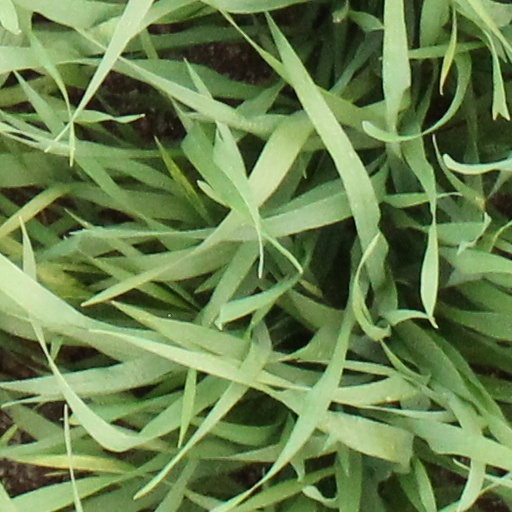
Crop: wheat